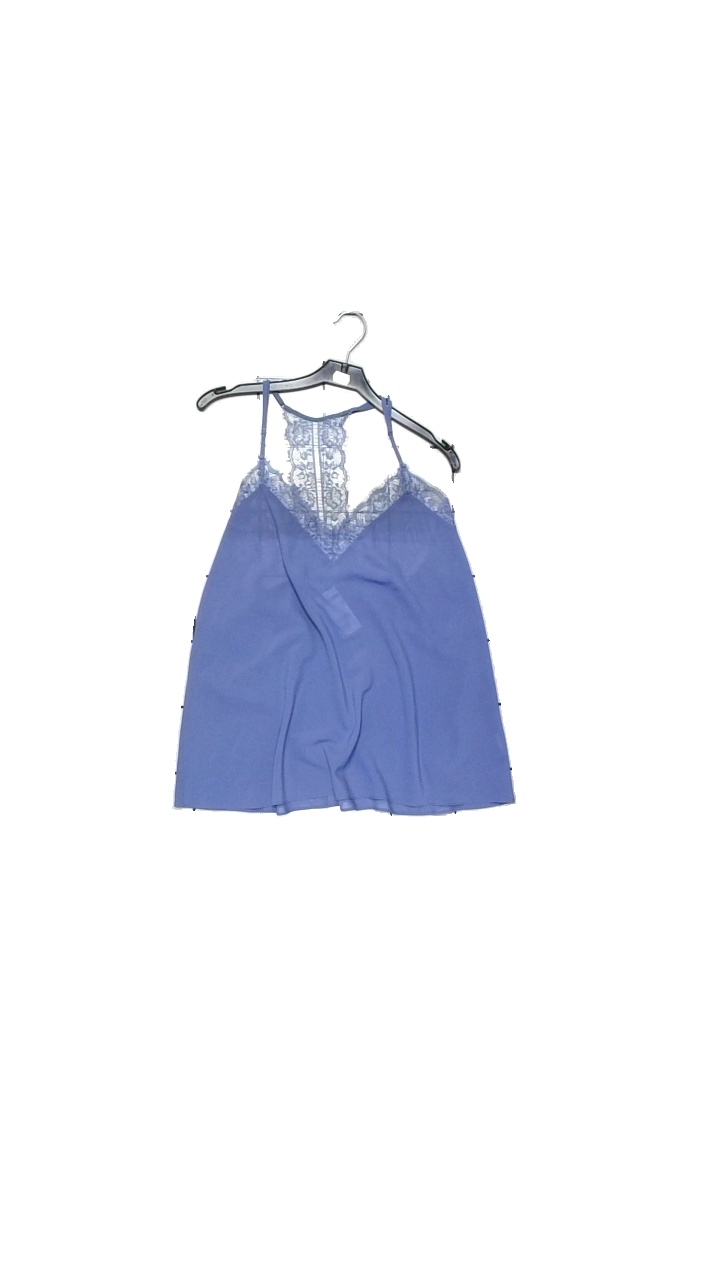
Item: Pajamas (Ladies)
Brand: Anna Field
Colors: Blue
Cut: Loose
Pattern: Lace
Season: All
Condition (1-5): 4
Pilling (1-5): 5
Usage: Reuse
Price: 50-100